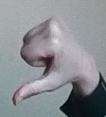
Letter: waw